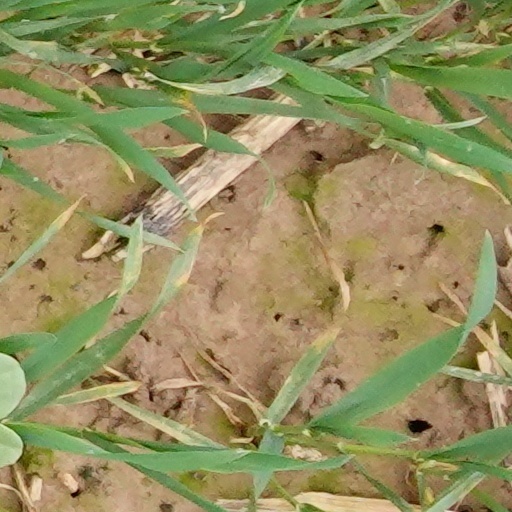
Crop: wheat